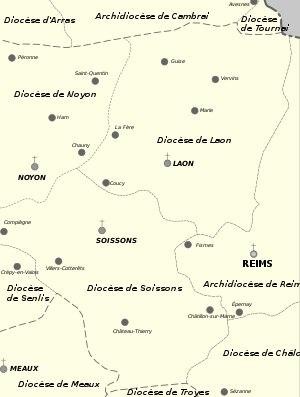
Le diocèse de Soissons est un diocèse de l'Église catholique romaine française couvrant le département de l'Aisne, dans la région Hauts-de-France correspondant à la province ecclésiastique de Reims. Le siège épiscopal est localisé à Soissons.